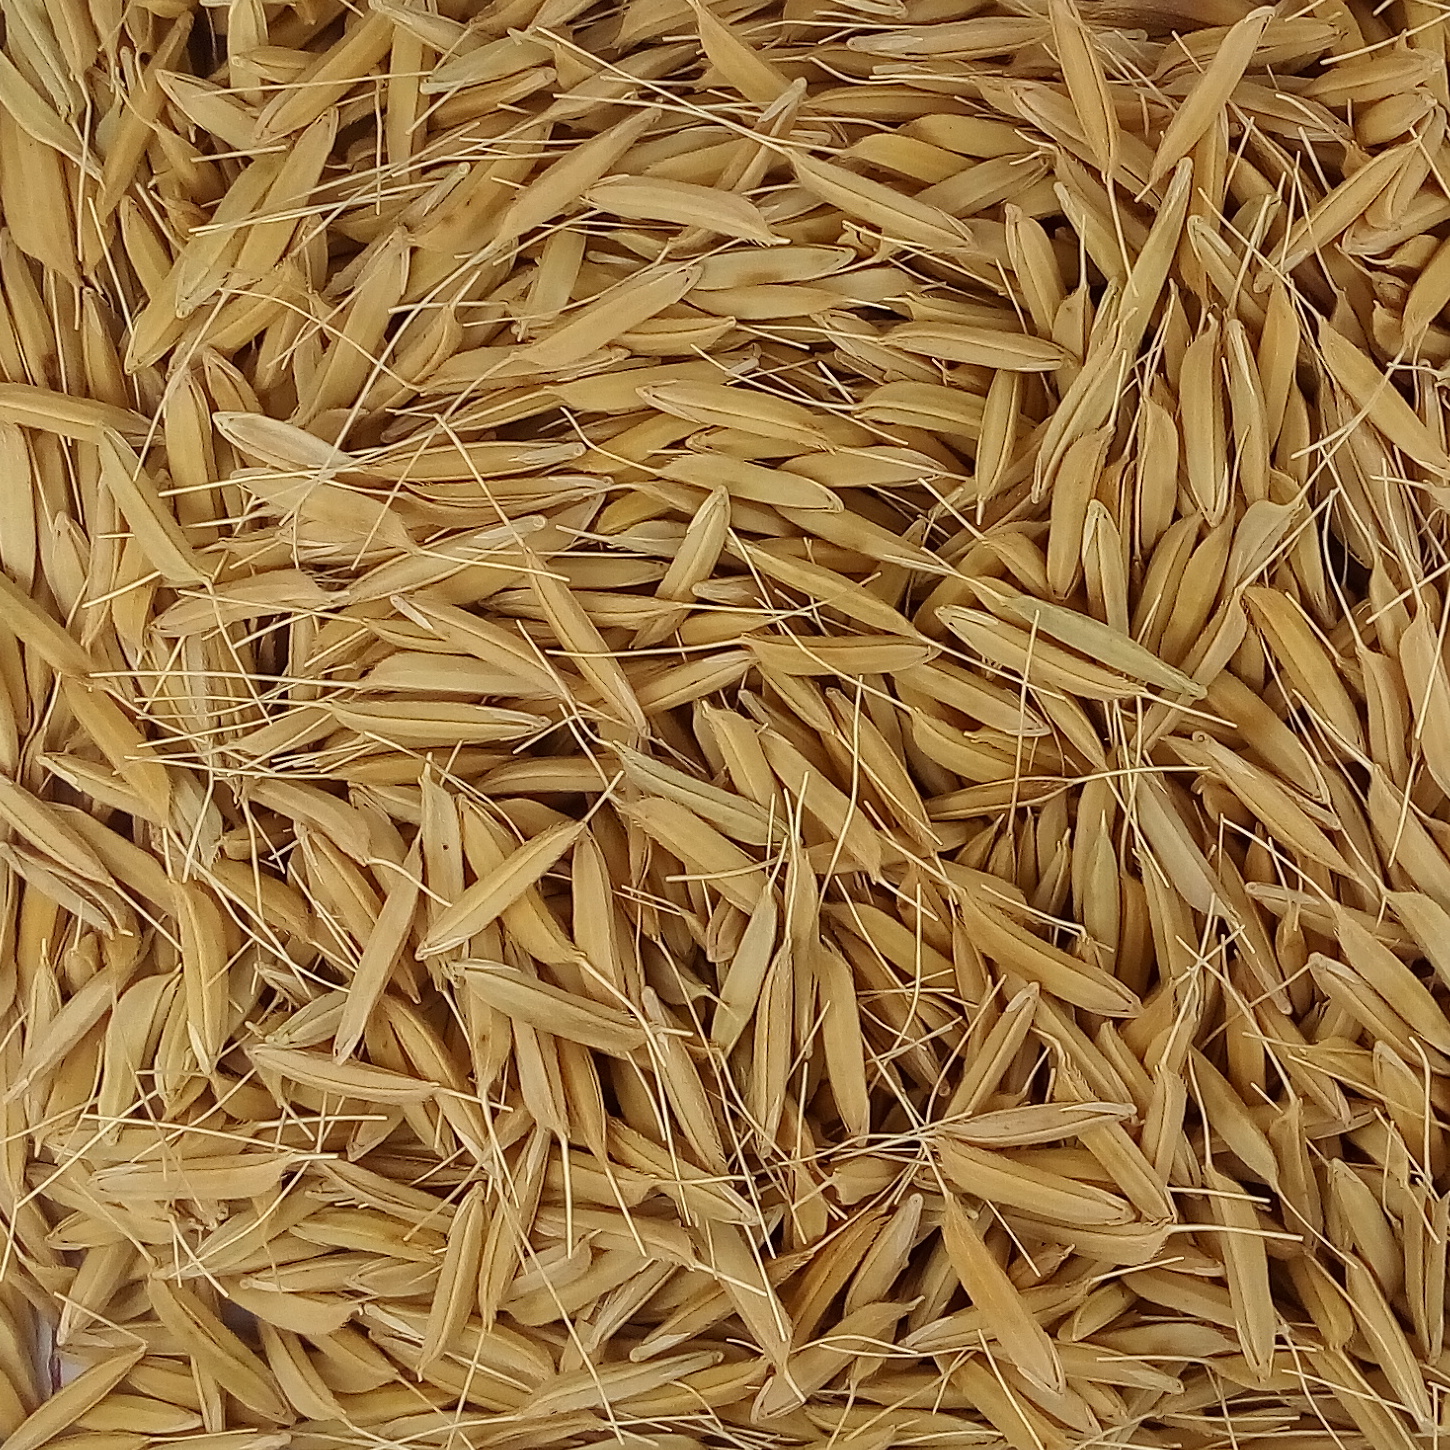
Rice seed variety: PB1